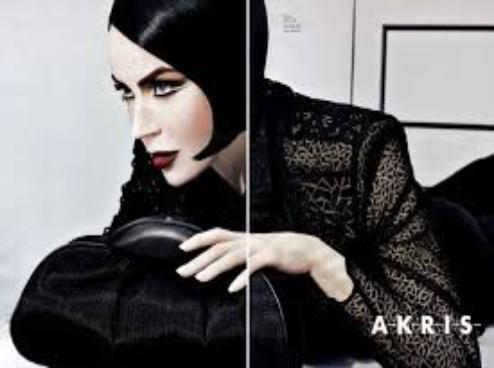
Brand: Akris
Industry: Clothes